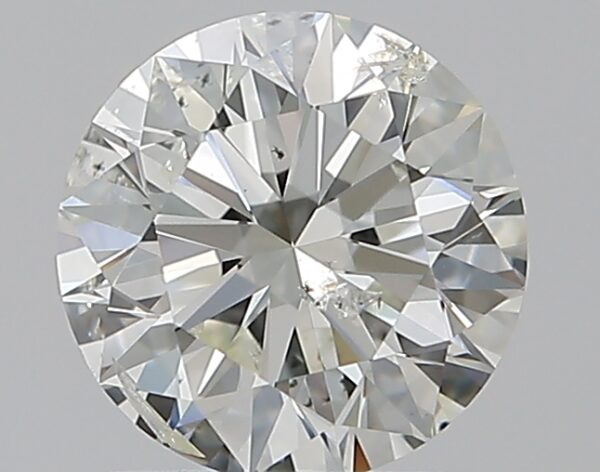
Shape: round
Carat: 1.01
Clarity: SI2
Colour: I
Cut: EX
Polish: EX
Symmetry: EX
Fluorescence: N
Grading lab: IGI
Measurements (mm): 6.4 x 6.36 x 3.96